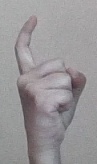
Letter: ra